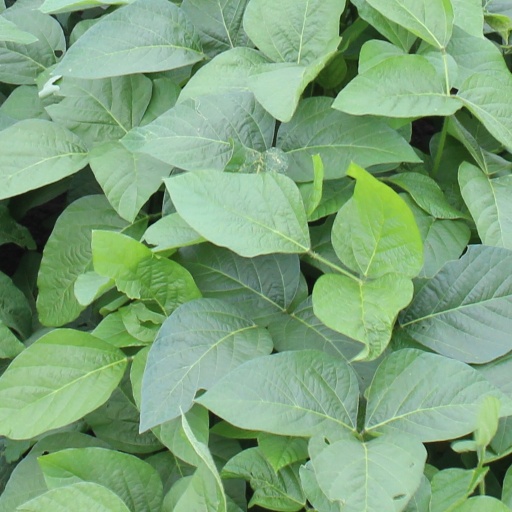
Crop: soybean